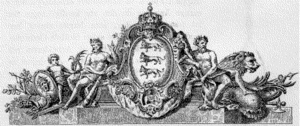
Louis-Augustin le Clerc / Værker
Le Clercs tegning til frontispicen på Christiansborg Slot
Louis-Augustin le Clerc var en fransk billedhugger virksom i Danmark.